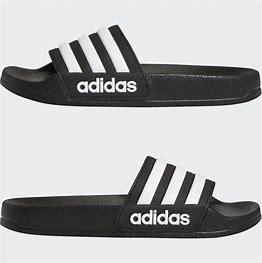
Brand: Adidas
Model: Adilette Shower